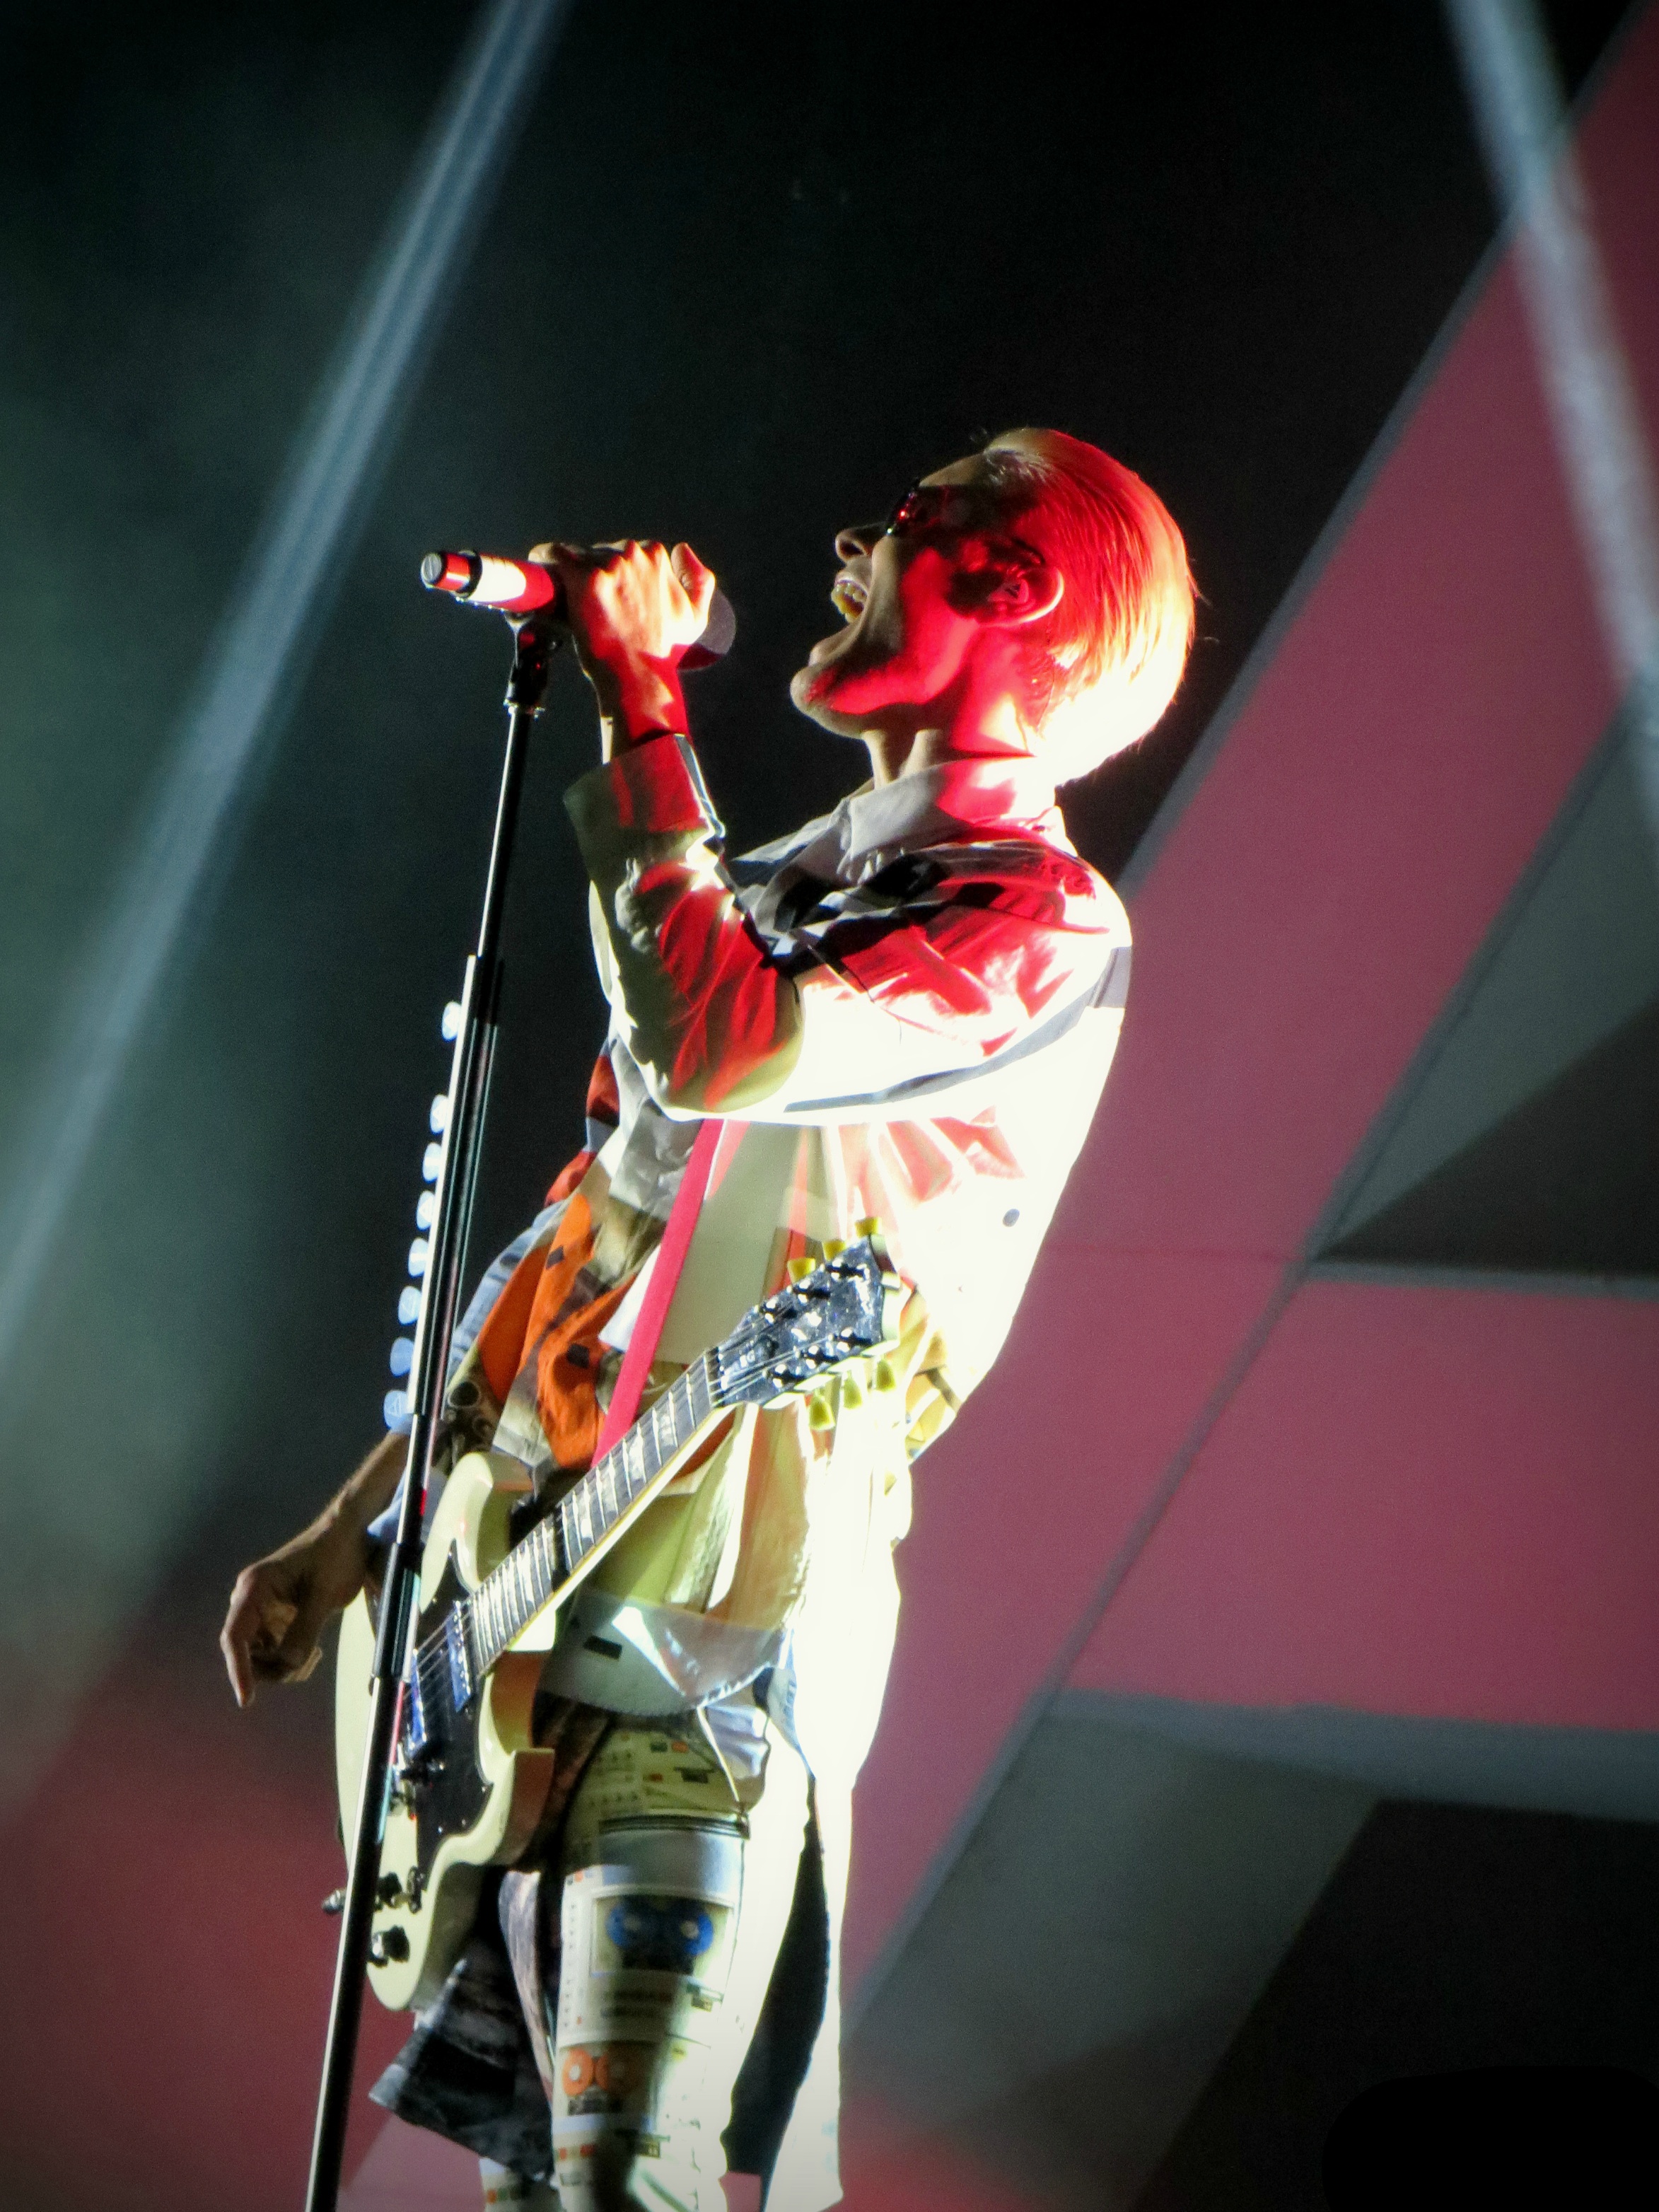
person, profession, performance art, stage, performance, guitarist, anime, entertainment, performing arts